Moringa oleifera

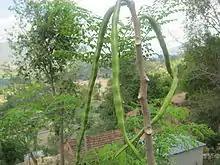
Pods

Moringa oleifera is a short-lived, fast-growing, drought-resistant tree of the family Moringaceae, native to northern India and used extensively in South and Southeast Asia. Common names include moringa, drumstick tree (from the long, slender, triangular seed-pods), horseradish tree (from the taste of the roots, which resembles horseradish), or malunggay (as known in maritime or archipelagic areas in Asia).